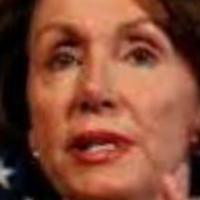
Age group: age 56-65